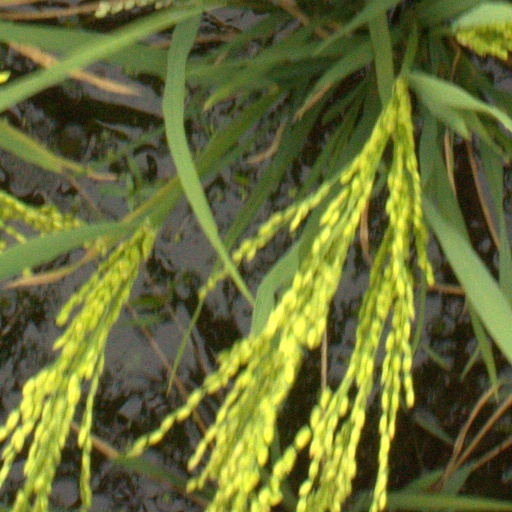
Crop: rice